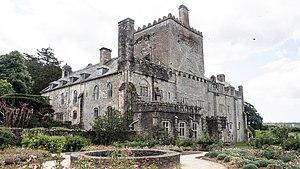
Le Golden Hind, ou Golden Hinde, est un galion corsaire anglais connu pour son périple autour du globe entre 1577 et 1580 sous les ordres de Francis Drake.
L'abbaye de Buckland est une propriété située à Buckland Monachorum dans le Devon. Abbaye cistercienne fondée en 1278, elle est fermée en 1539 et transformée en château. Elle a été la propriété de Richard Grenville puis de Francis Drake avant de devenir celle du National Trust.